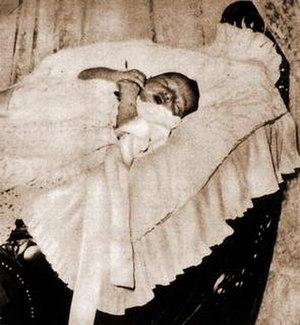
Fouad II, né le 16 janvier 1952, est le dernier roi d'Égypte, de 1952 à 1953.